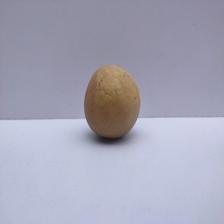
Size: Medium